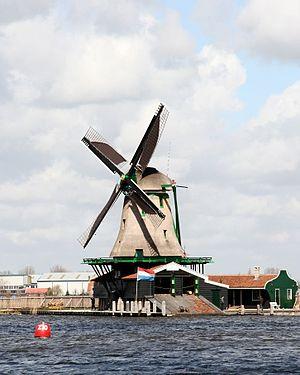
Cet article recense les moulins à vent de la province de Hollande-Septentrionale, aux Pays-Bas.